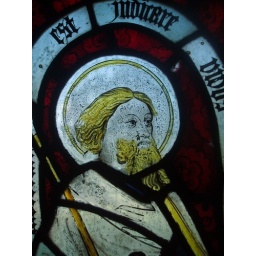
Detail of St Thomas. Medieval glass from the c.1450s in the east window at St Mary's church, Drayton Beauchamp, Buckinghamshire.